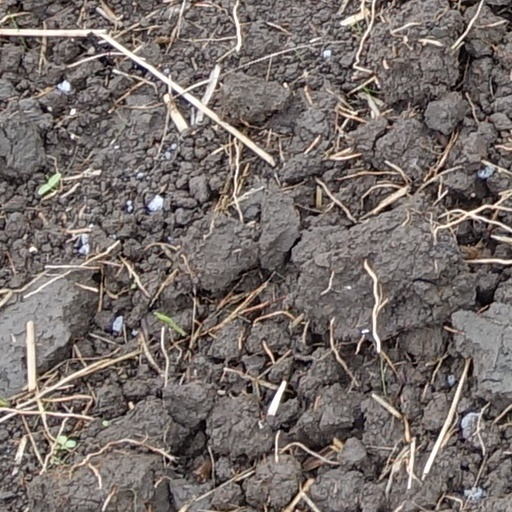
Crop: wheat